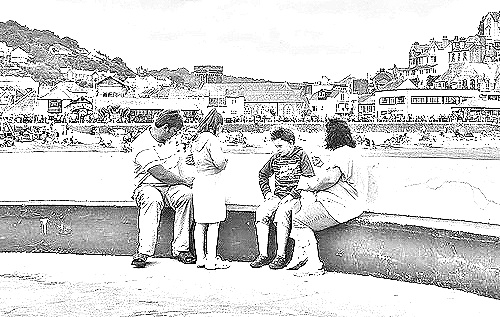
Portrait style: Sketch Portrait